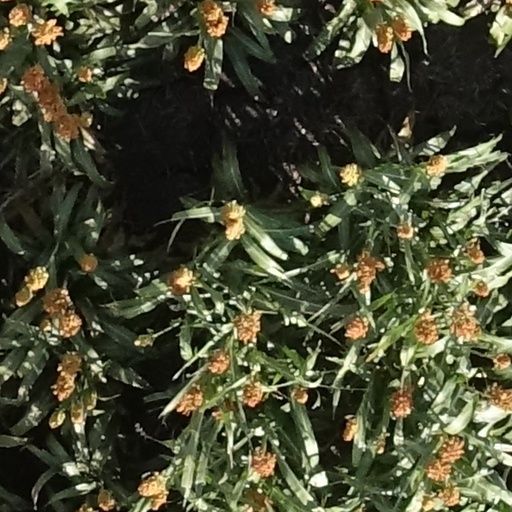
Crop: sorghum